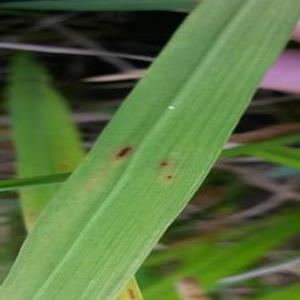
Disease: Brownspot